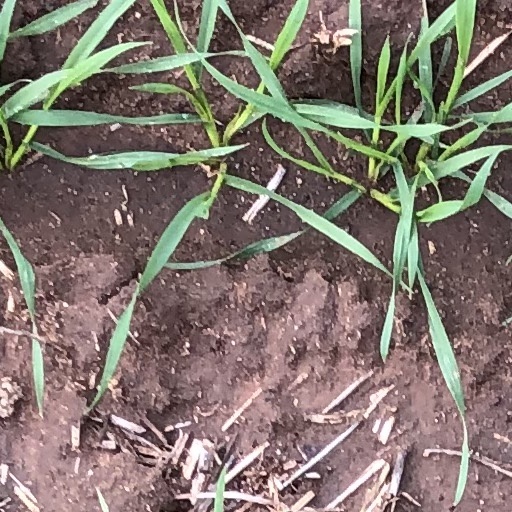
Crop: wheat